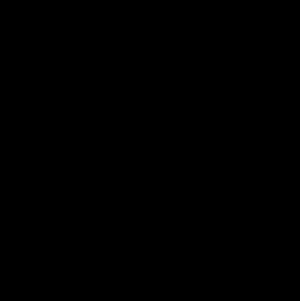
Eurosymbol
Eurotegn eller -symbol
Eurosymbolet eller eurotegnet anvendes som valutasymbol for møntenheden euro. Symbolsk kombinerer det et E eller et græsk epsilon med de to parallelle streger, man ofte ser i valutasymboler.